Signetics 2650

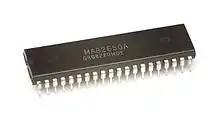
Philips MAB2650A

For a short time starting 1979, Philips sold a modular 2650 computer called the 'IMS' Industrial Microcomputer System, based on the Eurocard format in a 19" rack. It included CPU, PROM, RAM, input, output and teletype modules. This system was meant as a more intelligent programmable logic controller. For development, they later added DEBUG, DISPLAY, INTERRUPT and MODEST ((E)PROM programmer) modules.